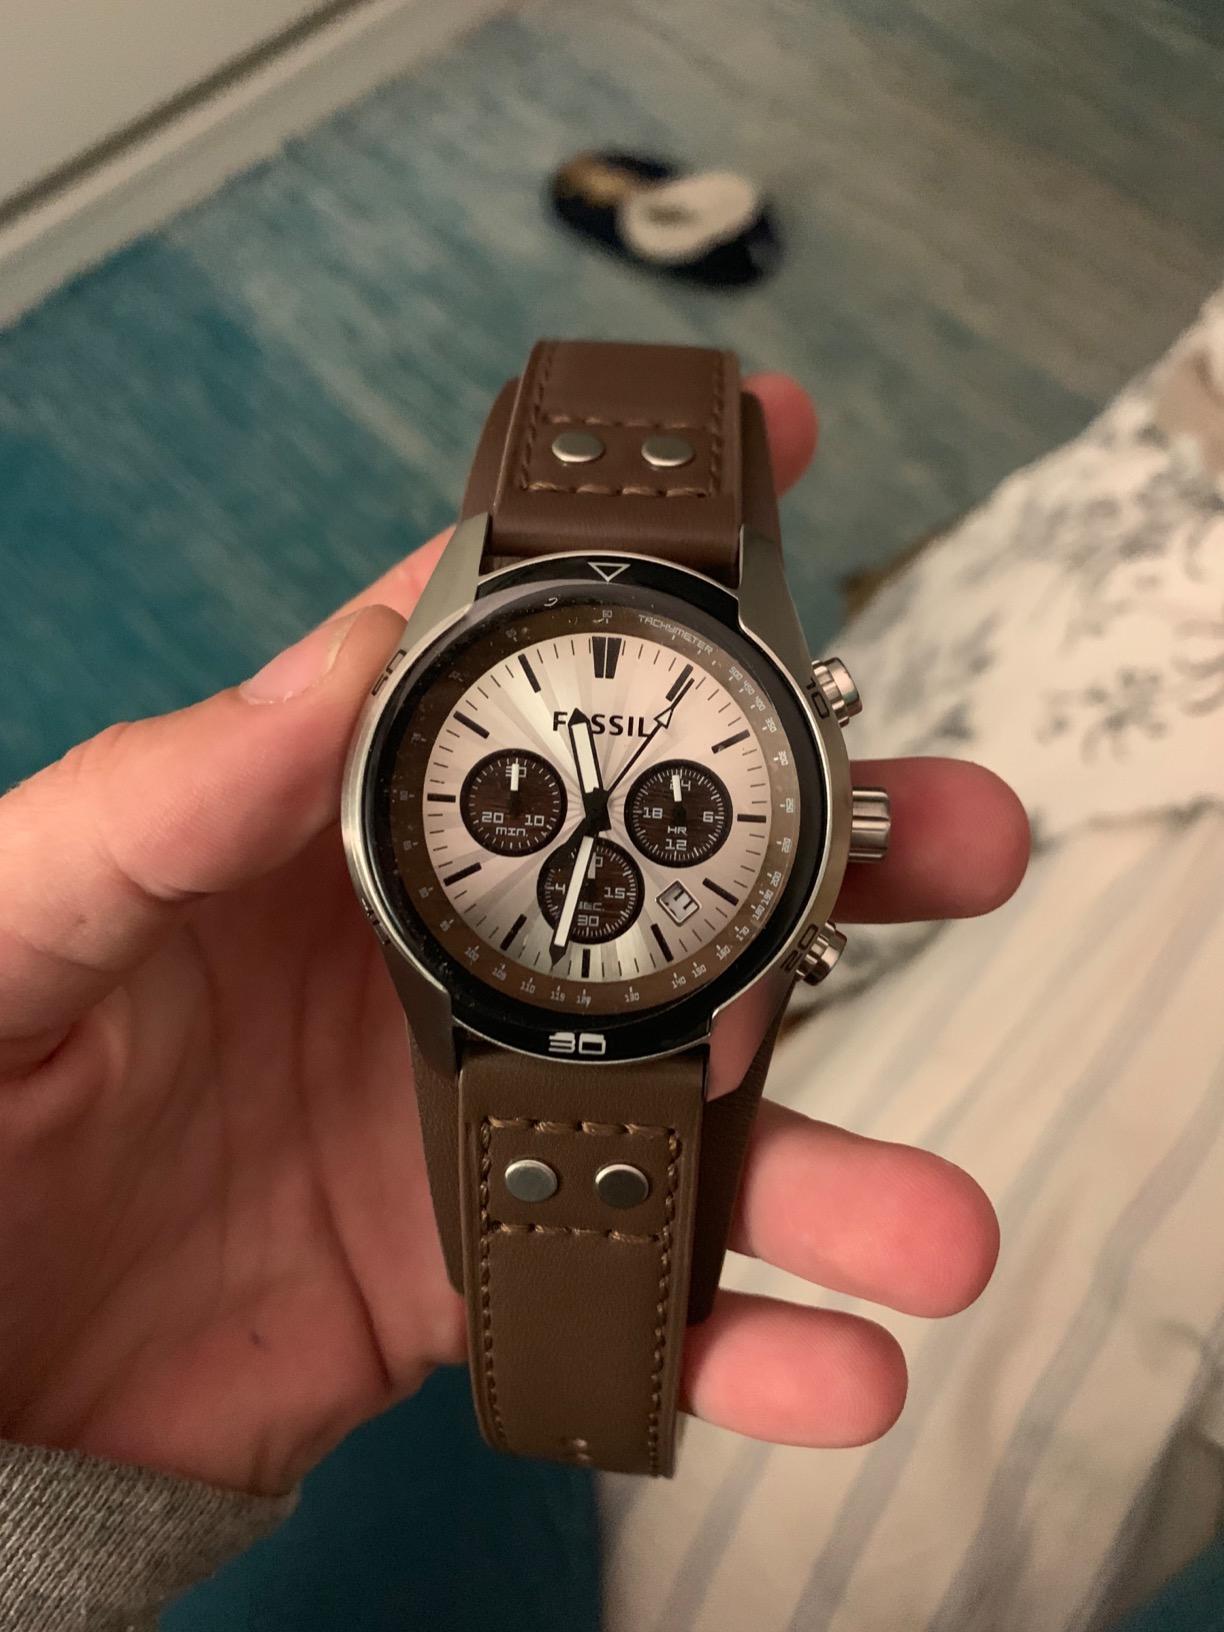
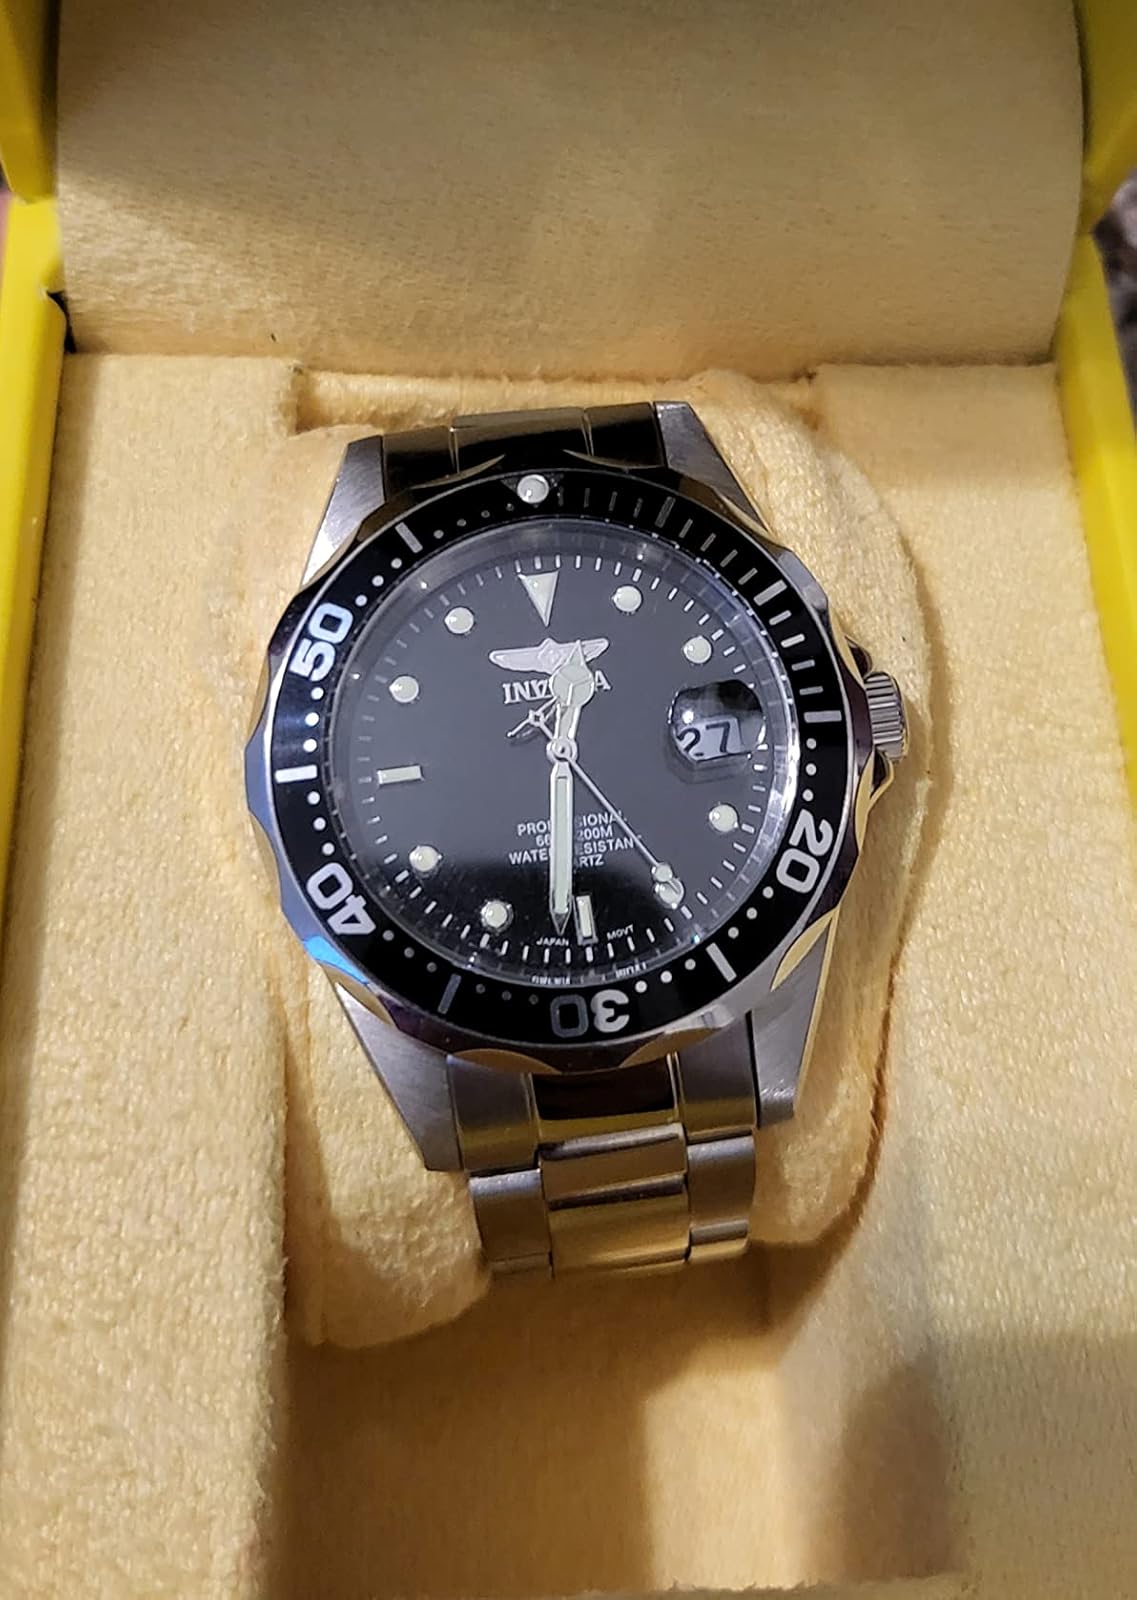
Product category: accessories_watch
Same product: no